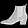
Label: Ankle boot